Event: Nepal Earthquake
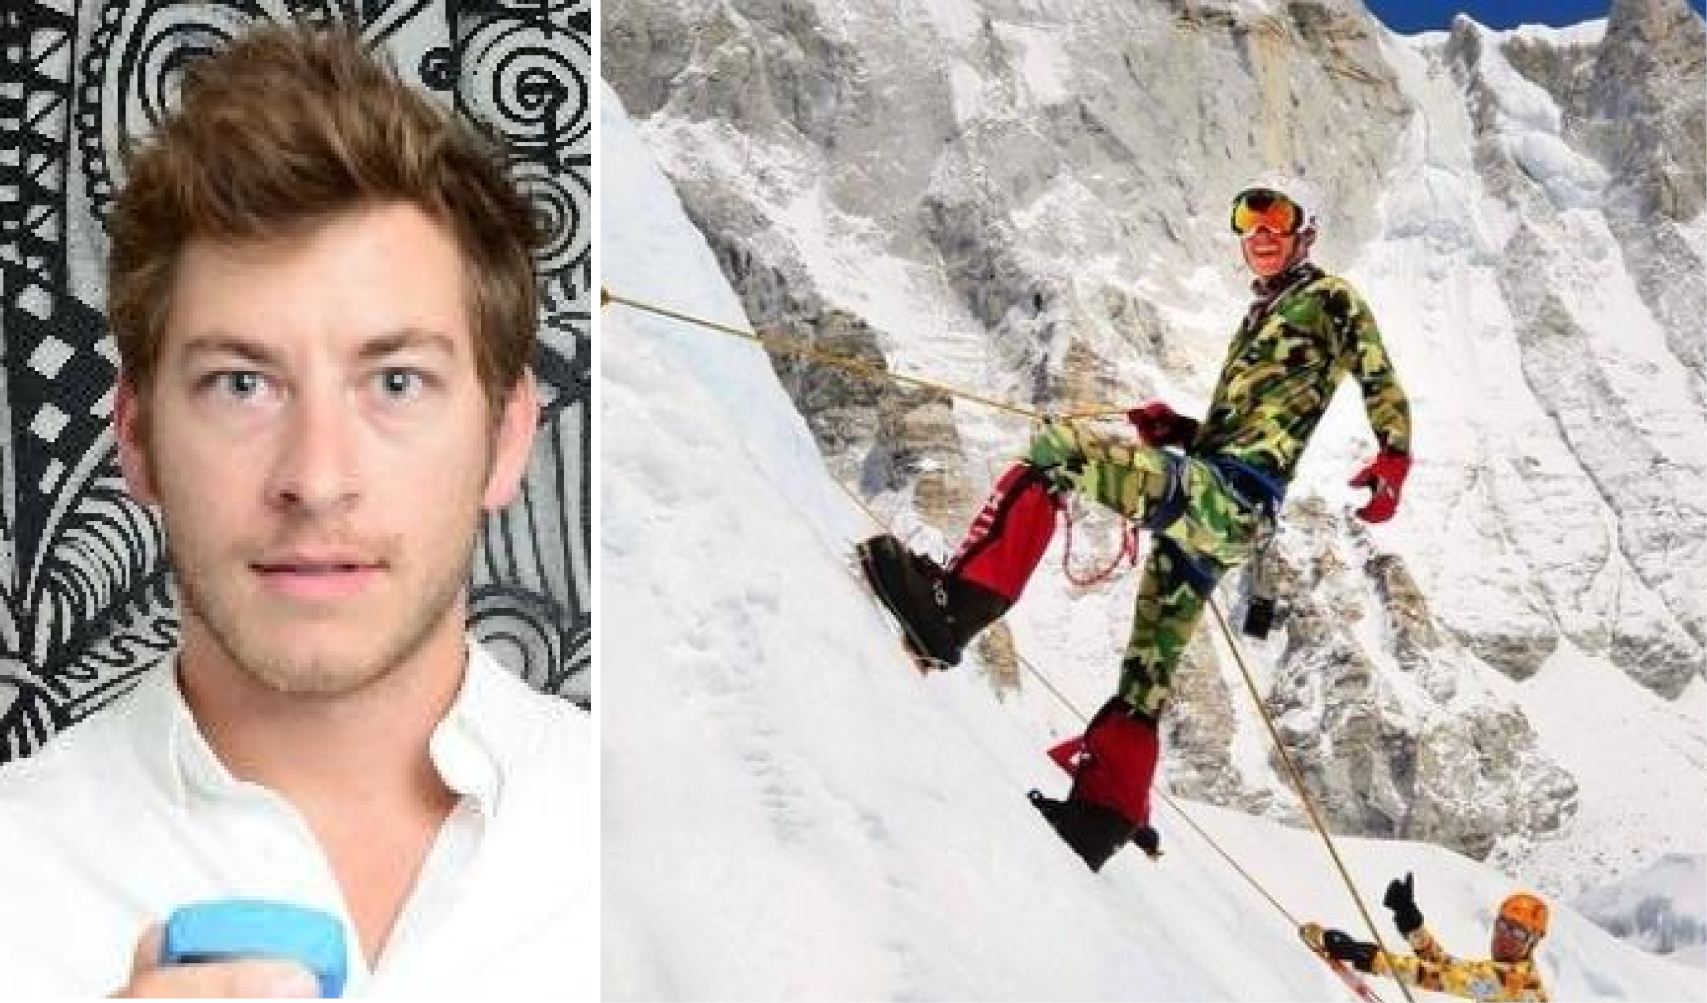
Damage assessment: no_damage